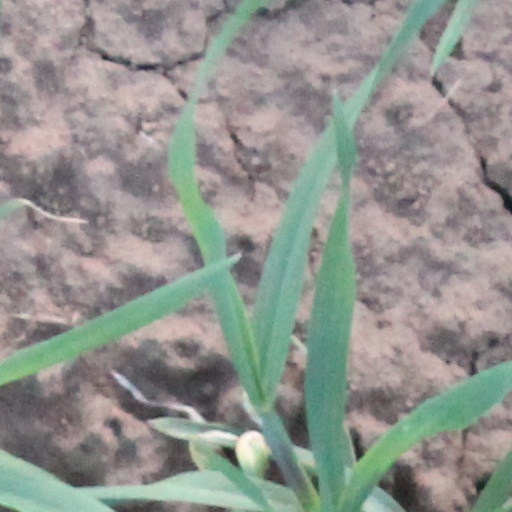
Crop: wheat